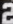
Number: 2